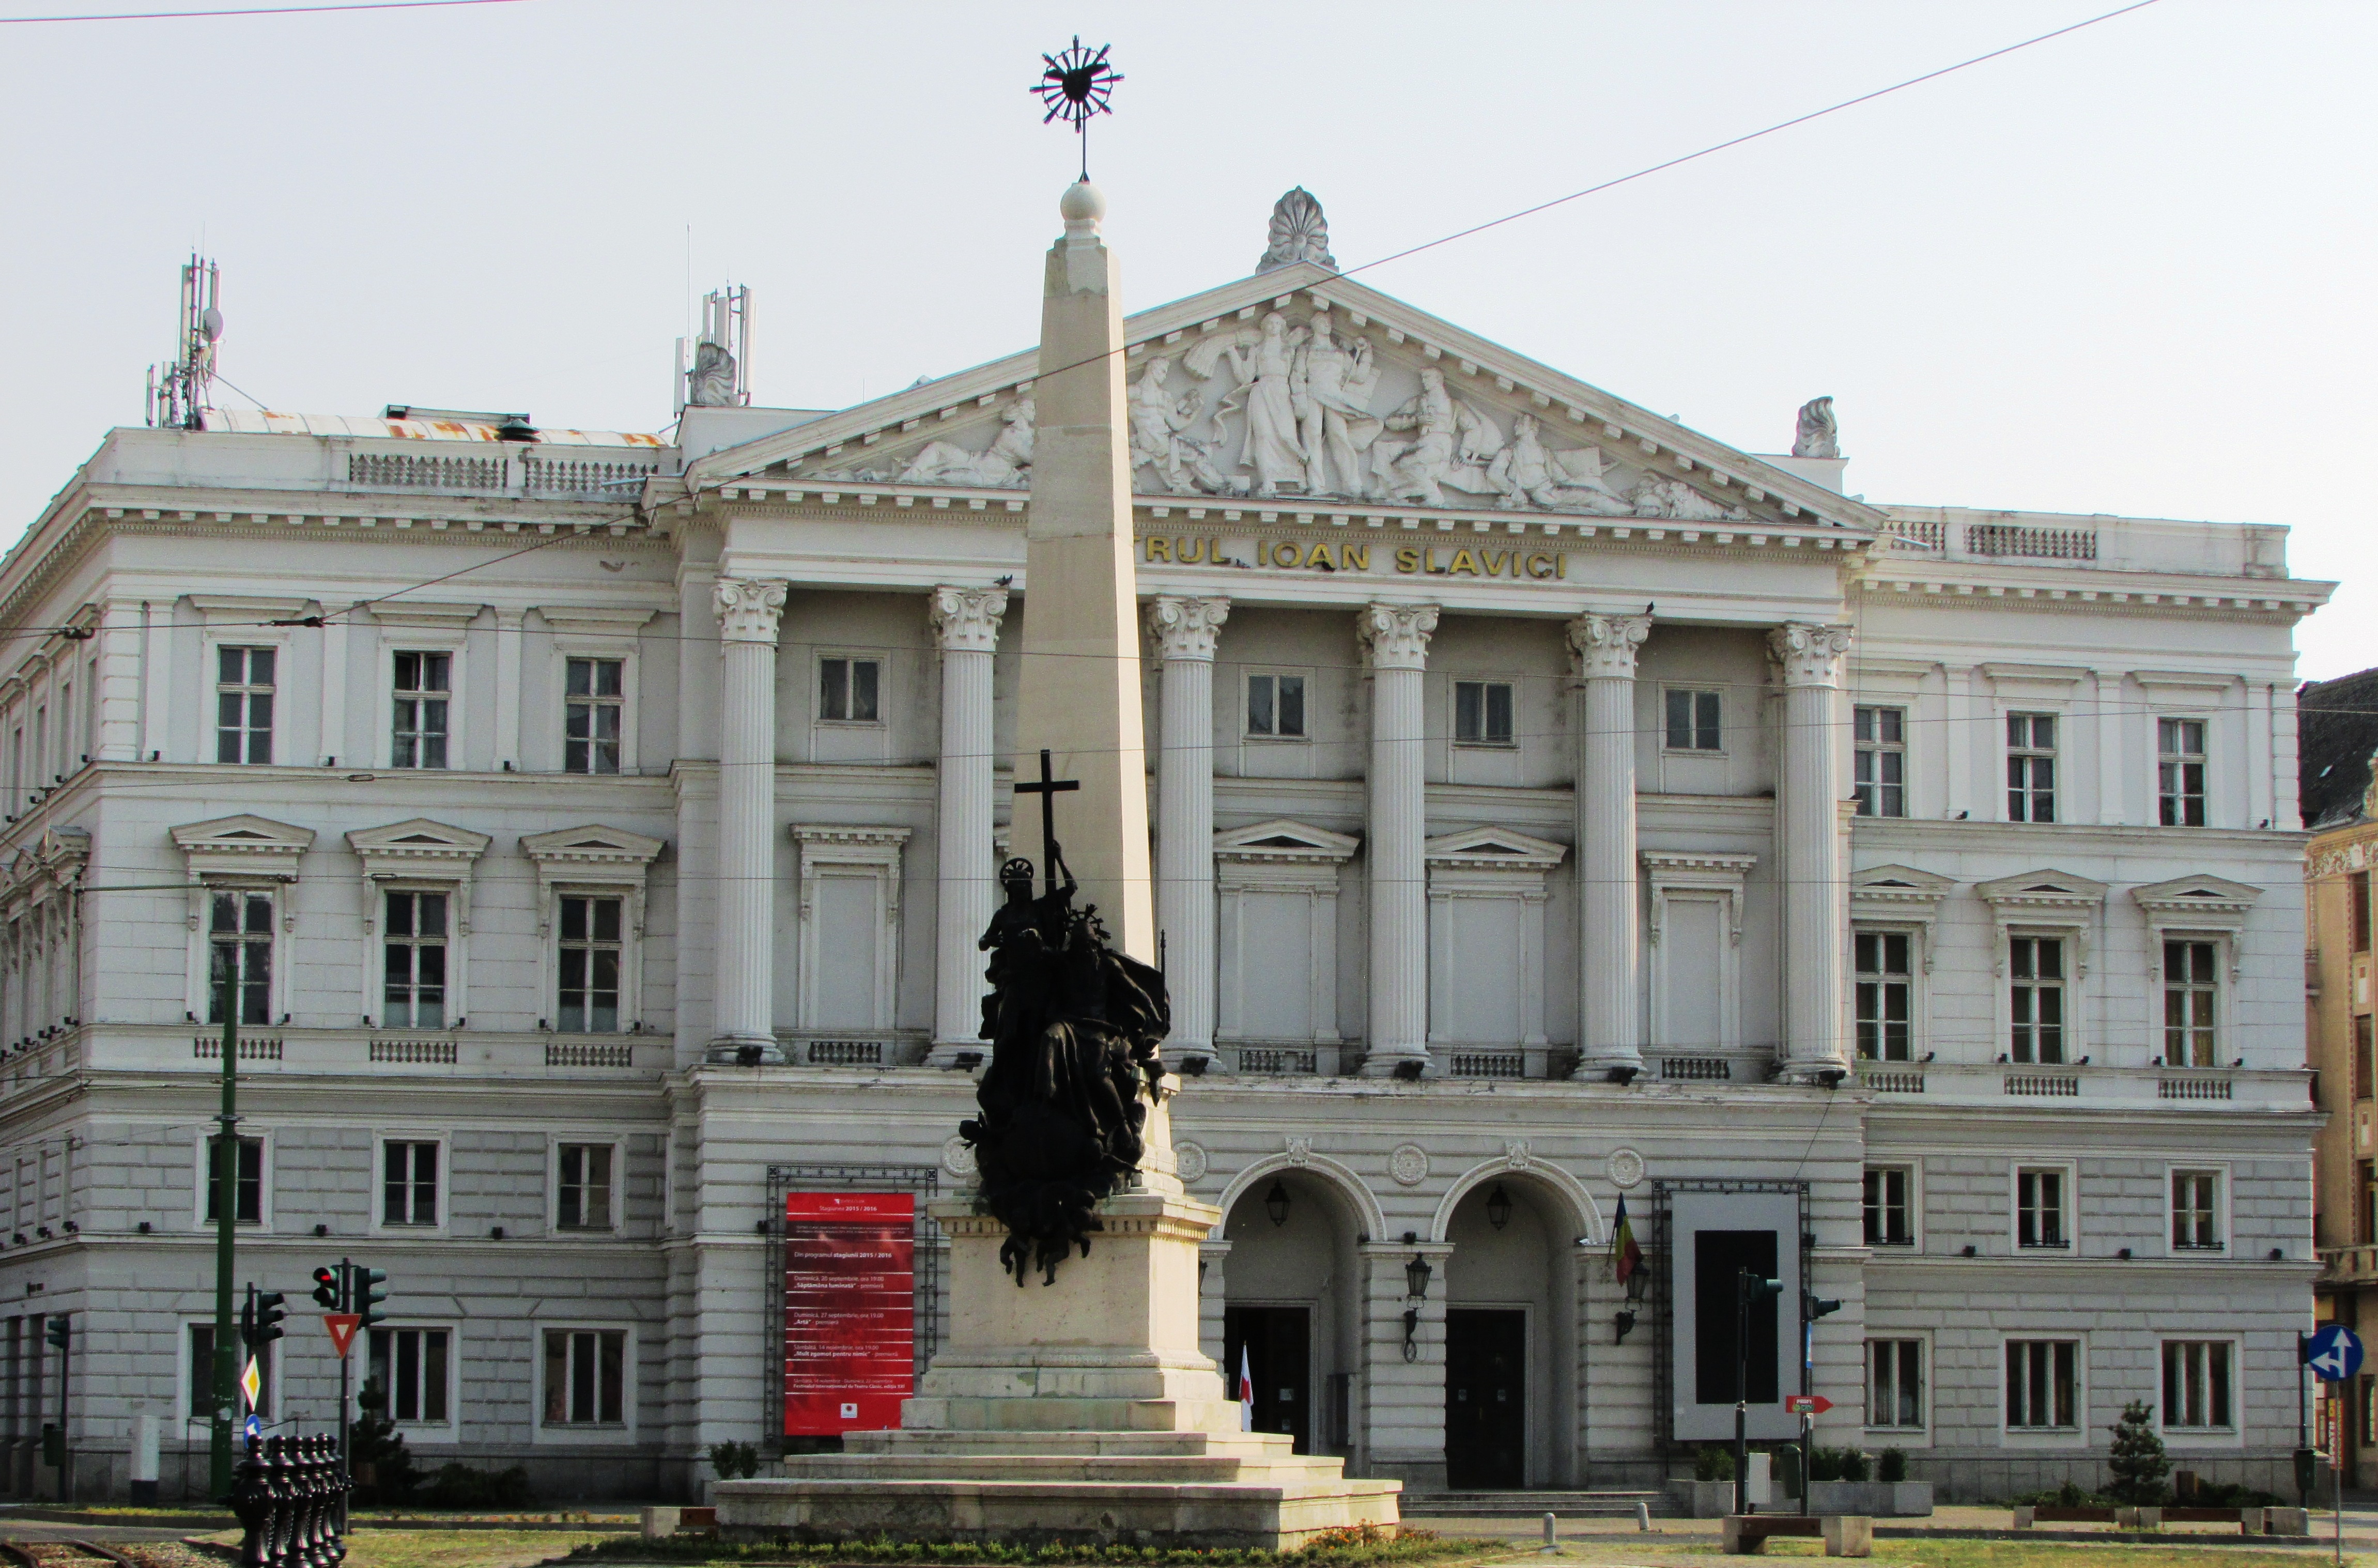
architecture, white, town, building, palace, city, monument, downtown, statue, plaza, landmark, facade, historic, art, center, town square, transylvania, classical architecture, arad, state theatre